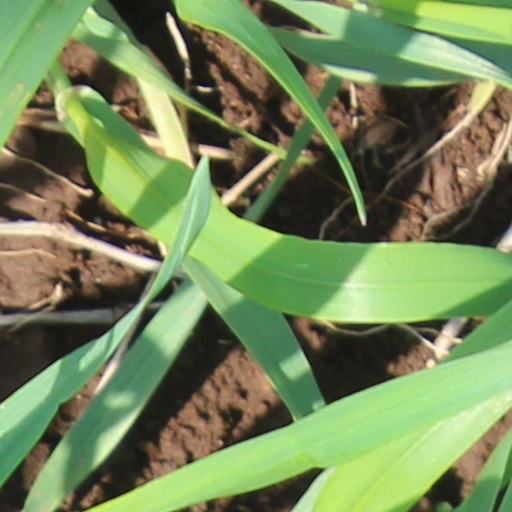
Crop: wheat